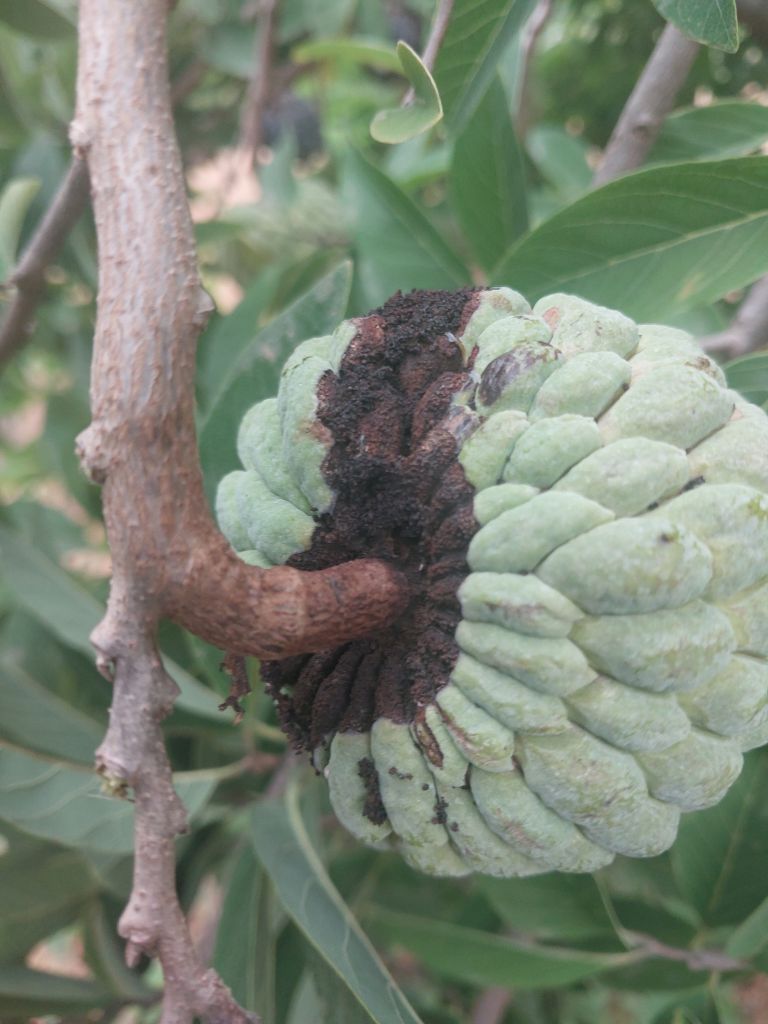
Disease label: Diplodia Rot